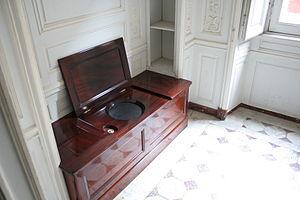
Le mot toilettes désigne le local appelé aussi cabinets ou « petit coin » consacré à la discrétion et l'intimité du moment de soulagement volontaire des déjections corporelles : urine et défécation principalement. Elles constituent une évolution par rapport aux moyens antérieurs voués au même usage, à savoir :
Dans l'époque moderne, un cabinet de chaise est une pièce destinée à l'utilisation d'une chaise percée.